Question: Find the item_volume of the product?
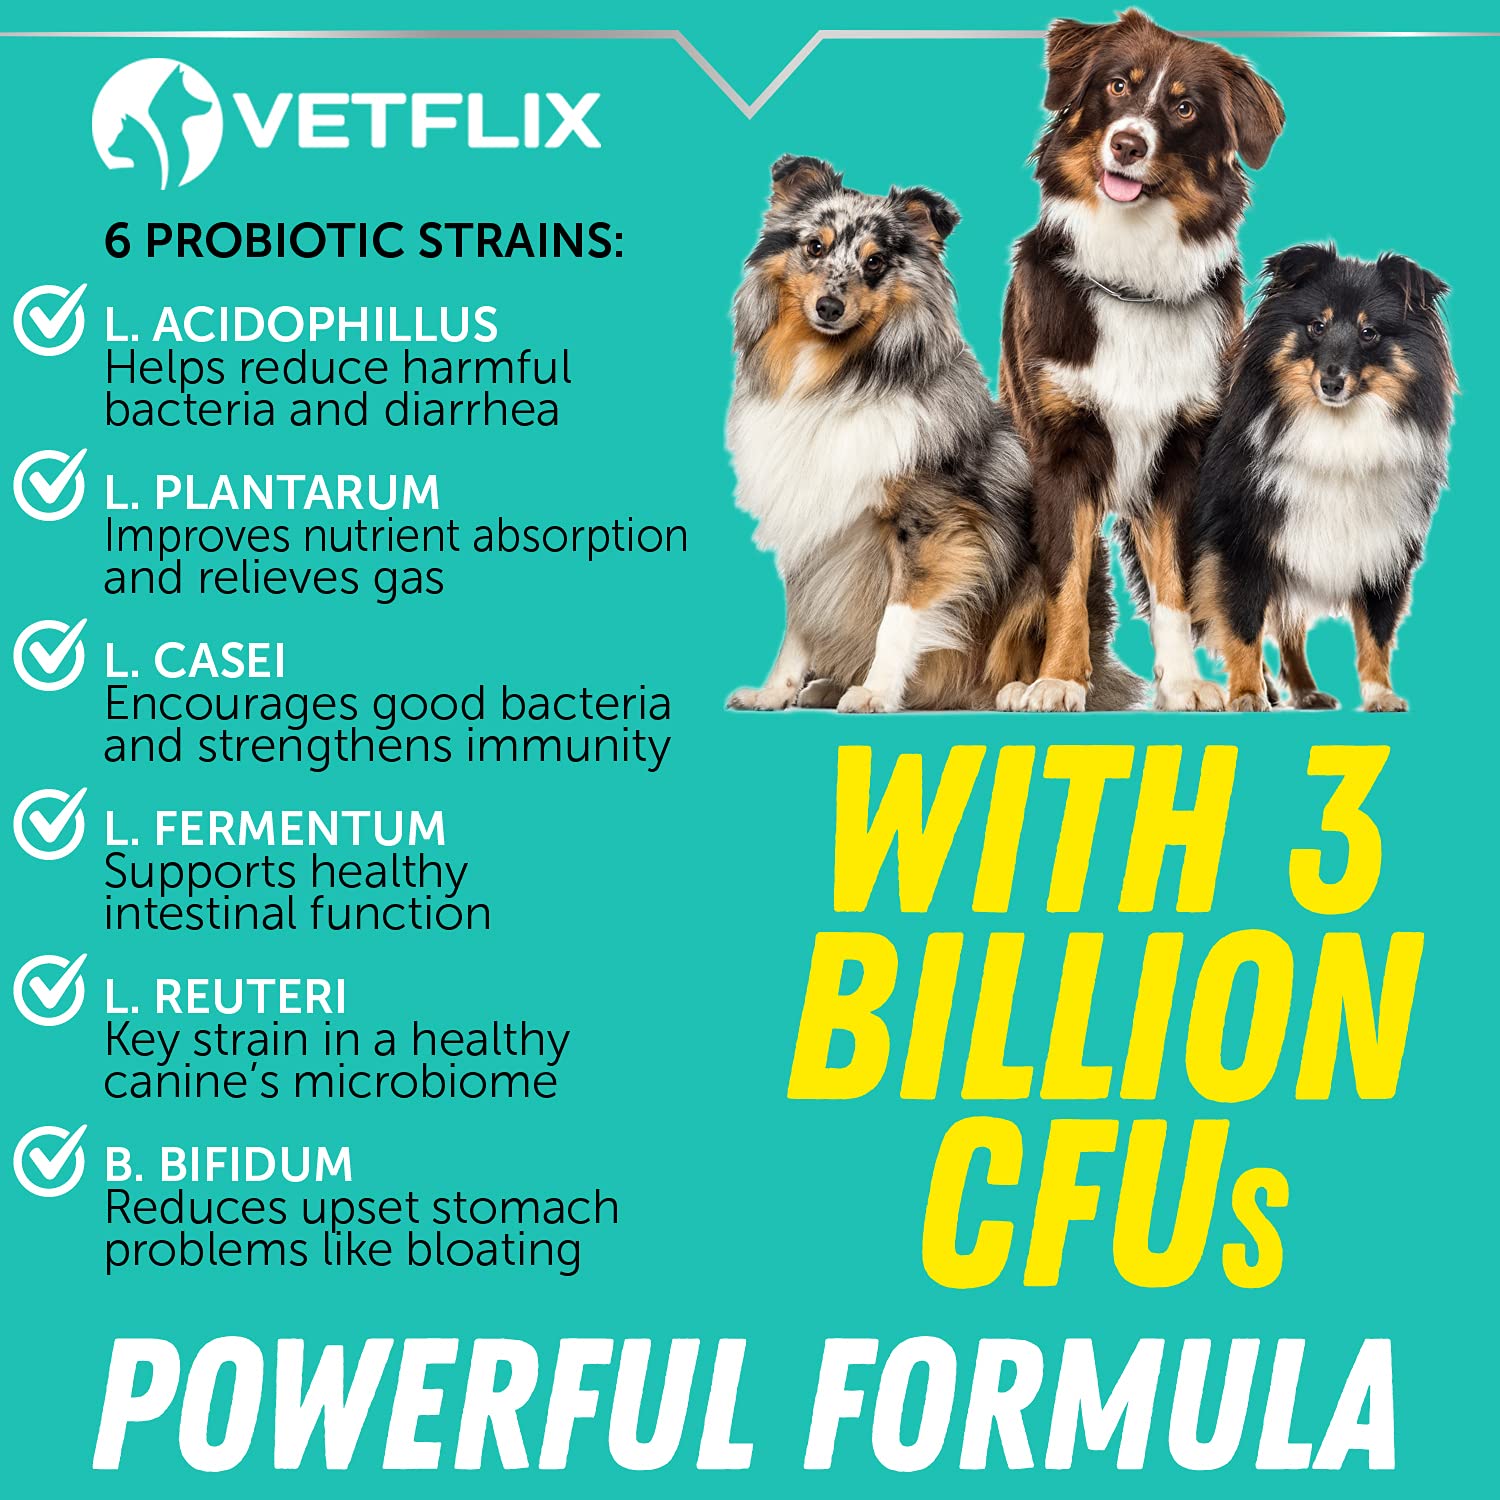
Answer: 6.0 litre